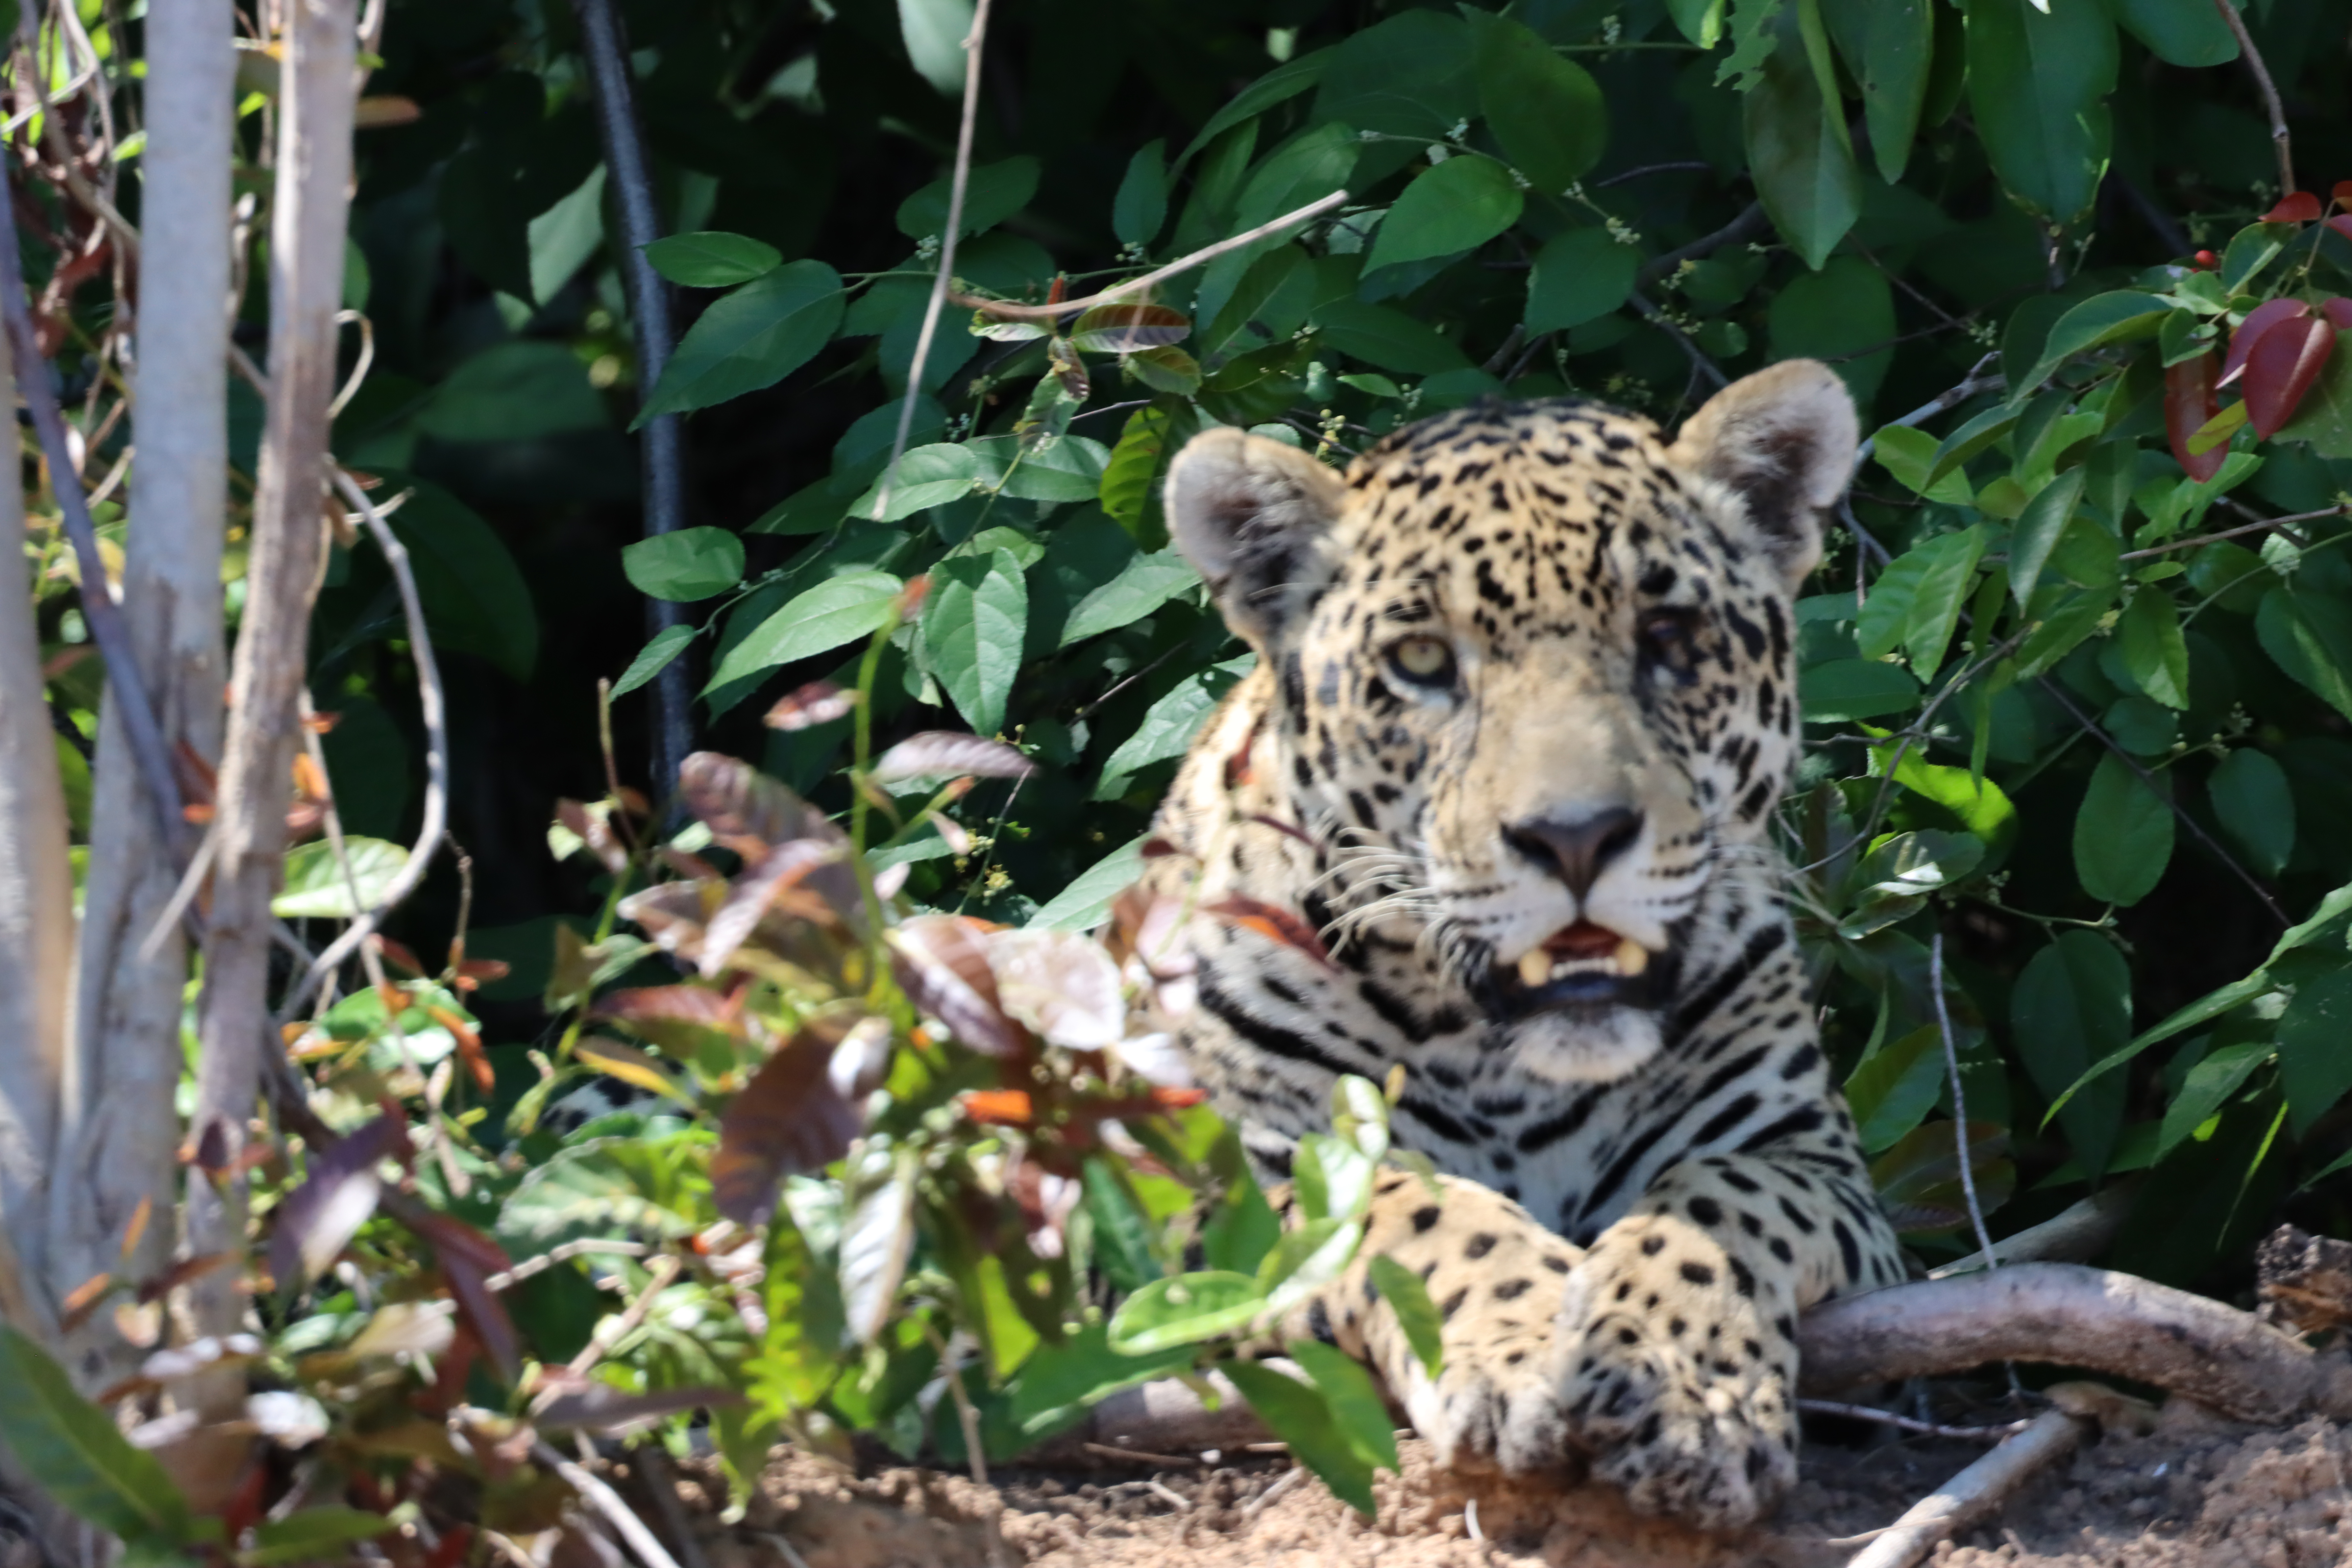
Jaguar: Lua